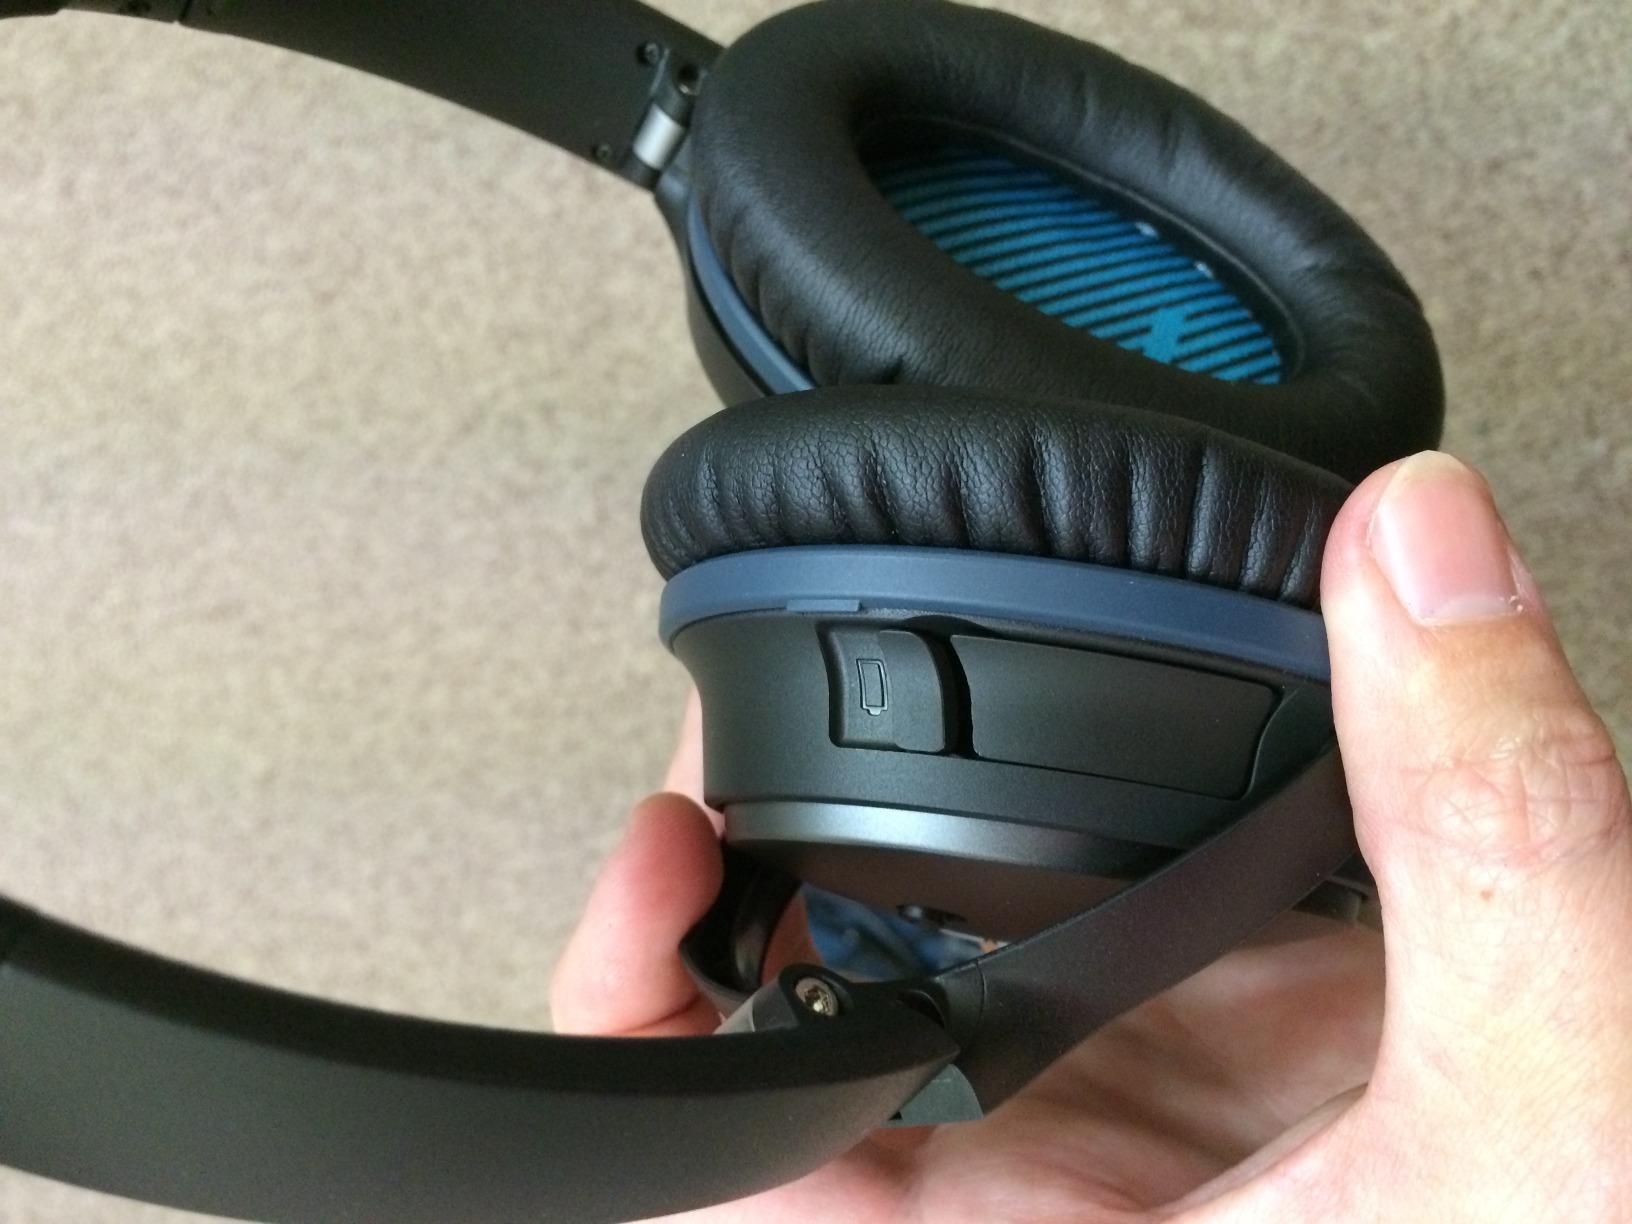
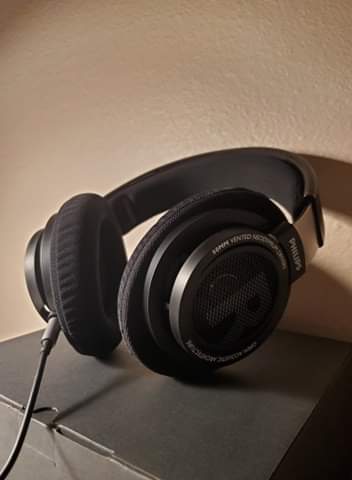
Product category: headphones
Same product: no